Rampart Canyon (Alaska)

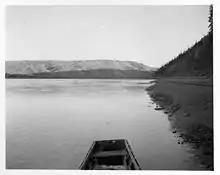
The northern portion of Rampart Canyon is seen in 1949.

Rampart Canyon, Rampart Gorge, Lower Ramparts, and The Ramparts all are names for a high-banked canyon of the Yukon River located downstream of Rampart, Alaska and upstream of Tanana, Alaska. The canyon is located at an elevation of and was the considered site of a hydroelectric dam.